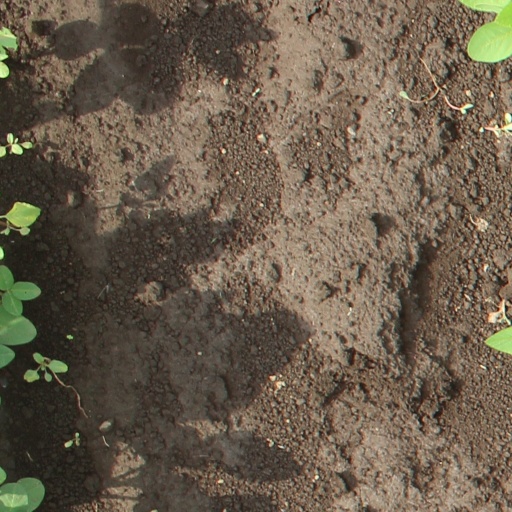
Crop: soybean